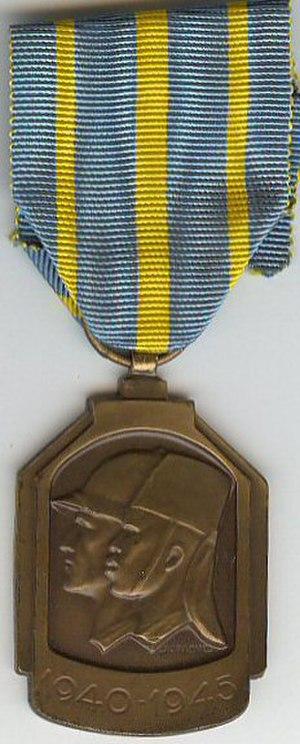
Médaille de la Guerre Africaine 1940-1945 (Belgique)
La participation du Congo belge à la Seconde Guerre mondiale commença avec l'invasion allemande de la Belgique en mai 1940. Malgré la capitulation de la Belgique, le Congo resta dans le conflit aux côtés des Alliés, et fut administré par le gouvernement belge en exil, et fournit des matières premières indispensables, notamment de l'or et de l'uranium, à la Grande-Bretagne et aux États-Unis.
La Force publique était la force armée exerçant des fonctions de police de l'État indépendant du Congo. Elle conserva son nom et son rôle dans le Congo belge puis, après l'accession à l'indépendance, jusqu'à la crise congolaise qui marqua en 1965 le début de la Deuxième République.
La Médaille de la guerre africaine 1940-1945 était une médaille commémorative pour service en temps de guerre du Royaume de Belgique créée par arrêté du Régent le 30 janvier 1947 et décernée aux officiers et soldats ayant servi pour une période minimale d'un an au sein de la Force publique entre le 10 mai 1940 et le 7 mai 1945. Ce service n'était pas limité aux colonies belges du Congo et du Ruanda-Urundi mais incluait aussi le Moyen-Orient, le Nigeria, Madagascar et la Birmanie, théâtres d'opérations pour lesquels des agrafes furent créées indiquant six mois de service en région.